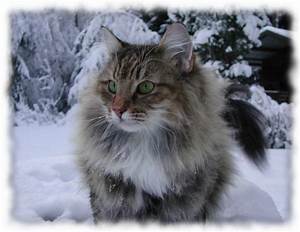
Label: gatto